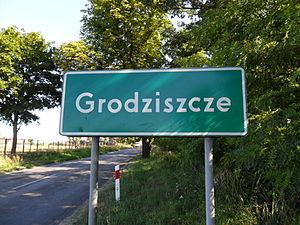
Grodziszcze est un village polonais de la gmina de Brody dans la powiat de Żary de la voïvodie de Lubusz dans l'ouest de la Pologne.